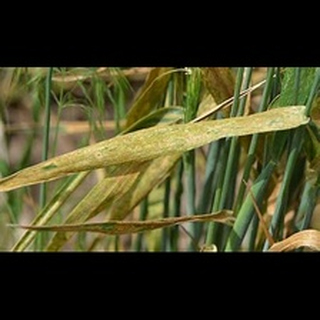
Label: wheat_tan_spot